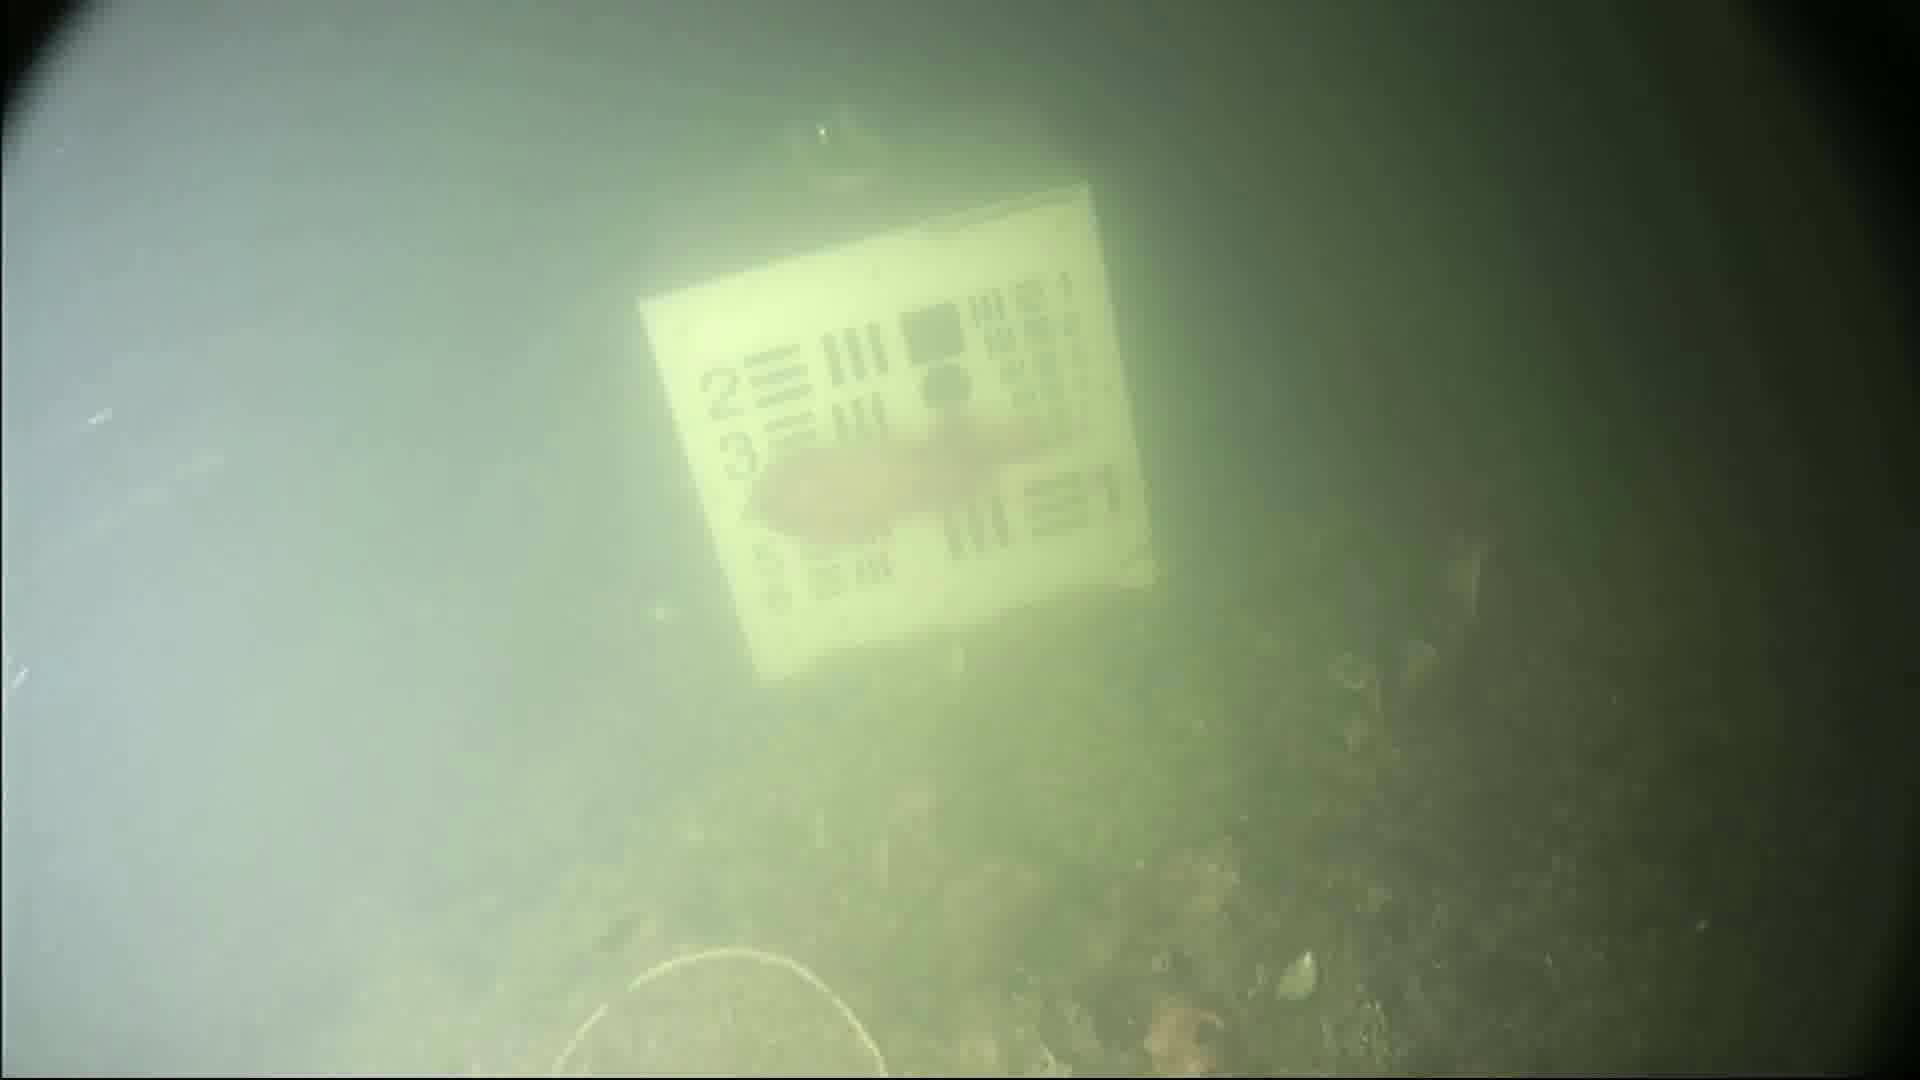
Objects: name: fish